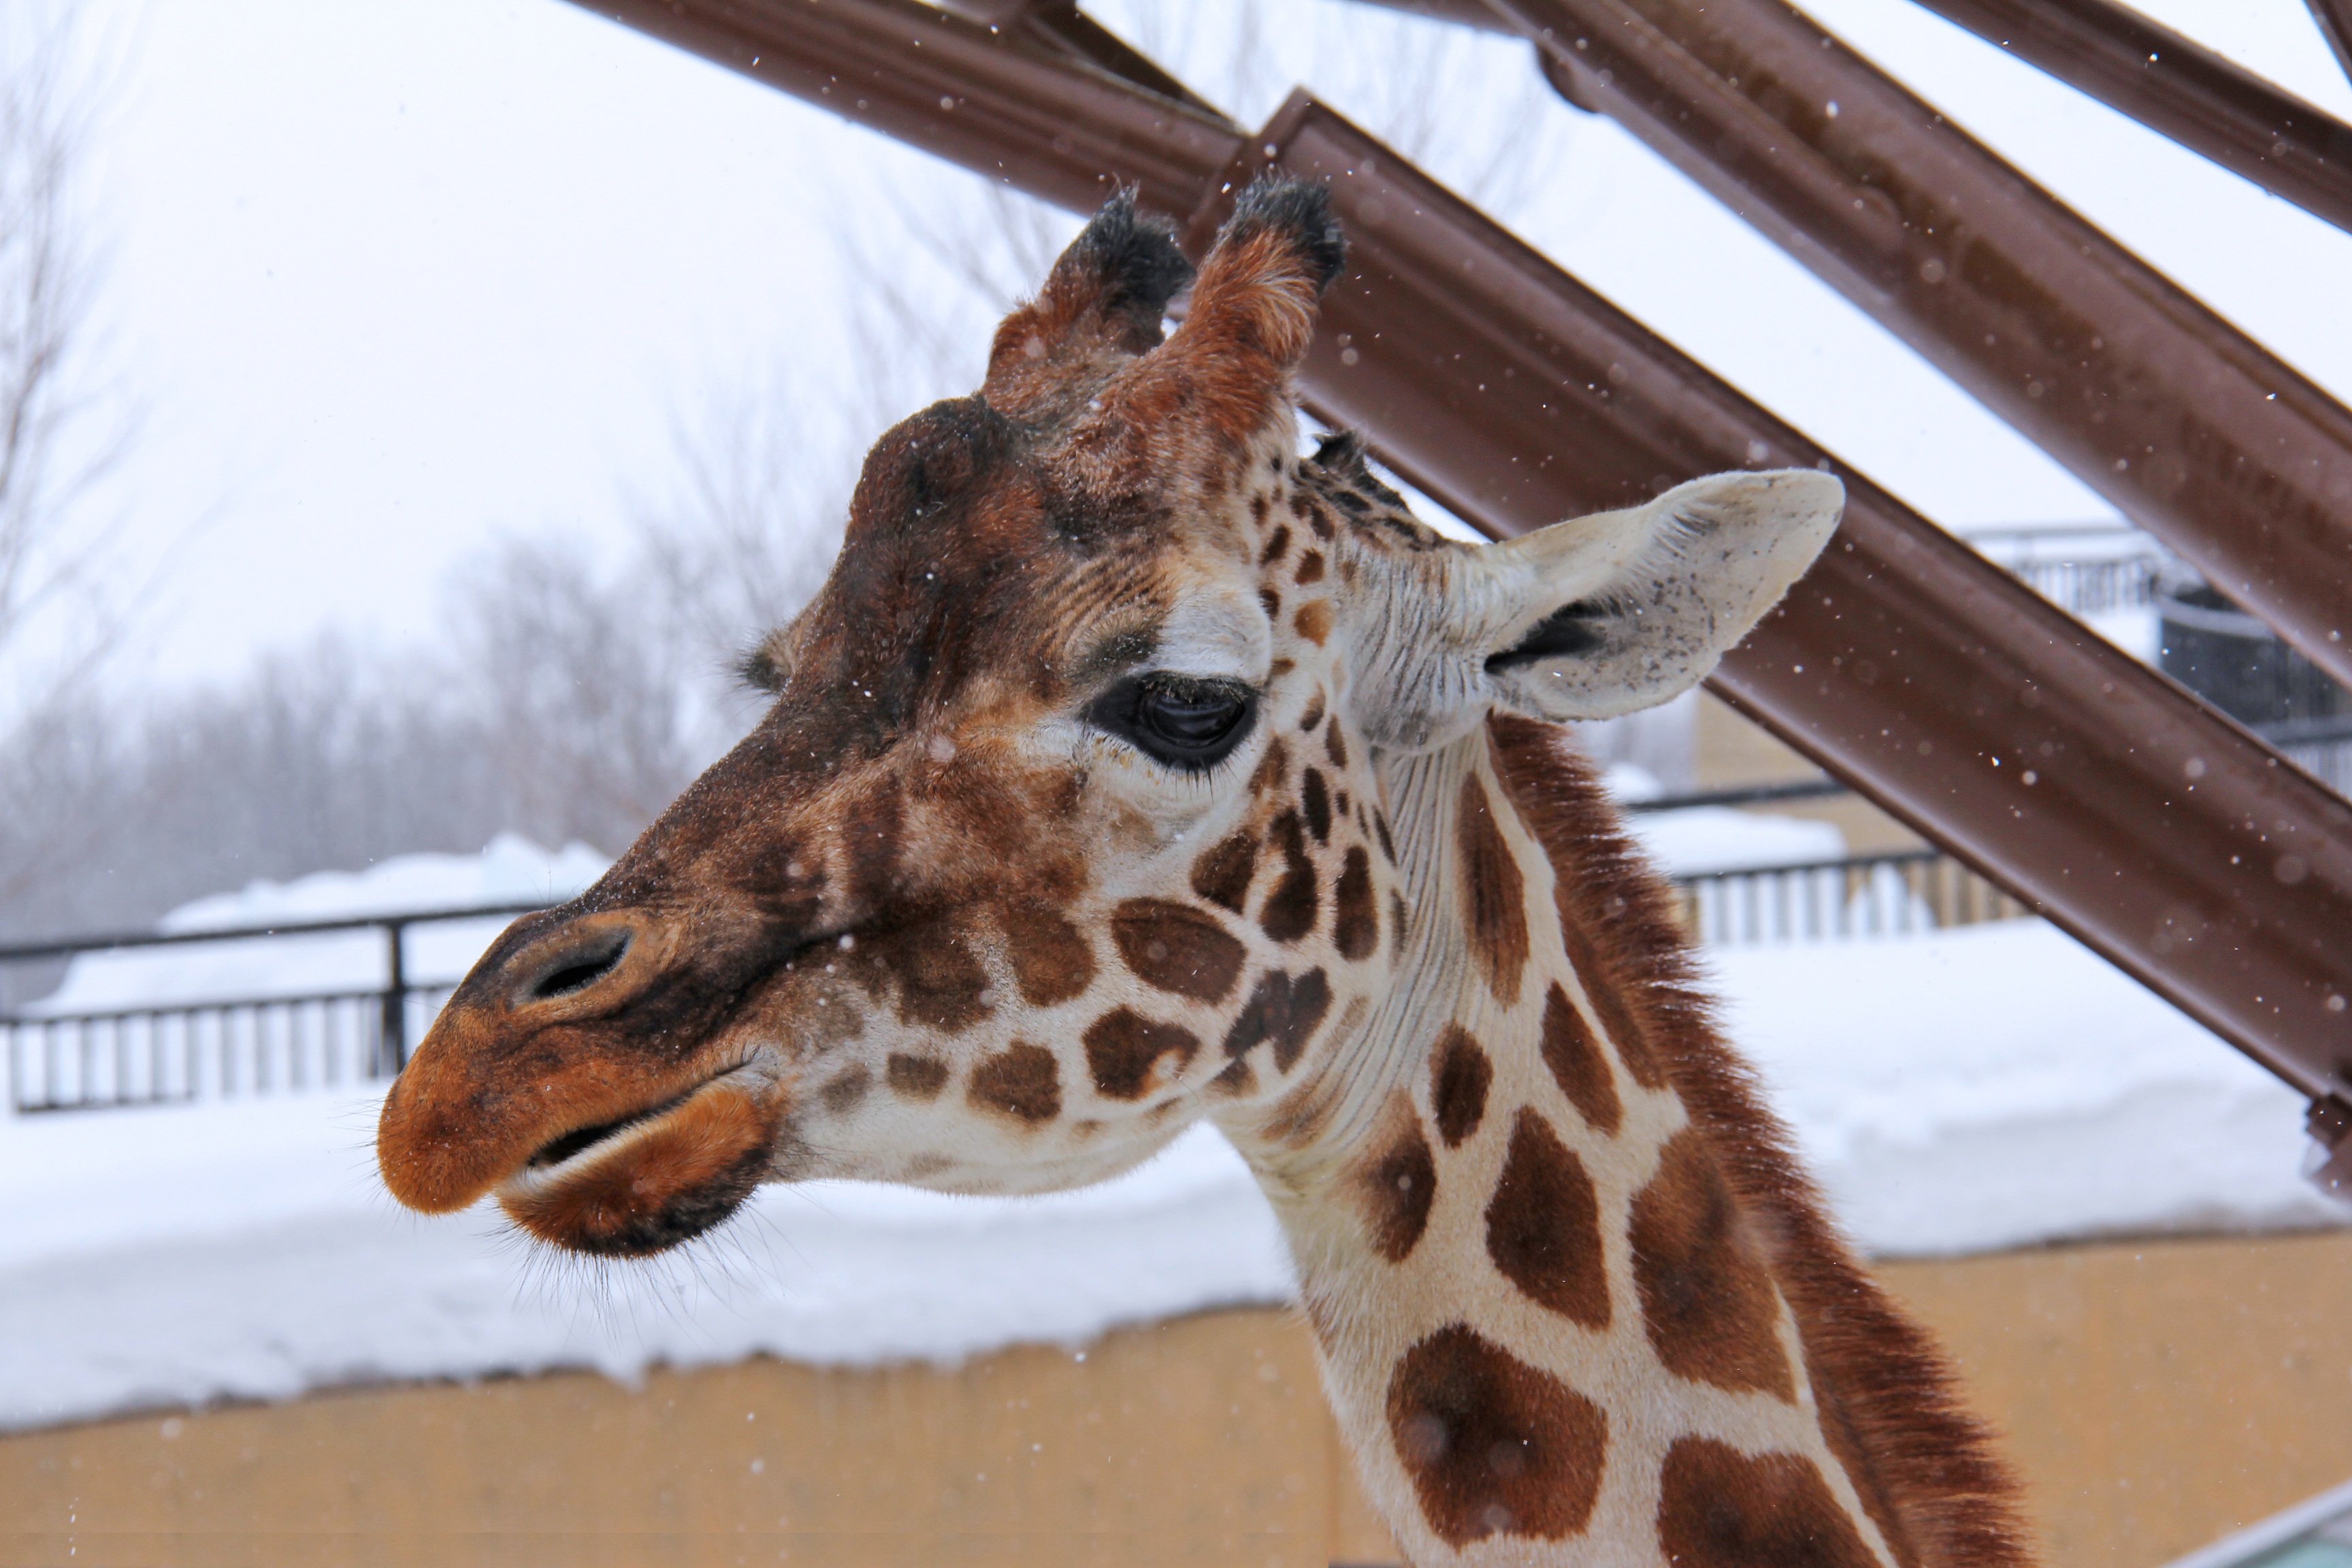
outdoor, snow, cold, winter, animal, wildlife, zoo, natural, mammal, asia, wolf, japan, season, fauna, giraffe, vertebrate, adorable, hokkaido, giraffidae, asahikawa